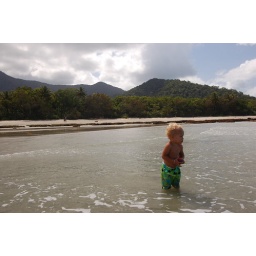
playing with the ball in the water